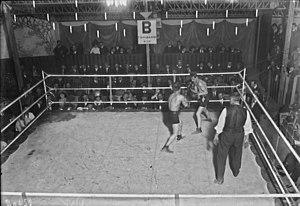
Match Eugène Criqui contre Robert Dastillon, 11-5-12, Wonderland (boxe), Paris
Le Wonderland est une salle et une école de boxe, ouverte à tous les jeunes gens capables de boxer ou voulant apprendre à boxer, créée en 1907, par Théodore Vienne, propriétaire de la Grande Roue de Paris, Victor Breyer et Robert Coquelle, deux journalistes sportifs, sur le modèle du Wonderland anglais, la salle de Whitechapel dans l'est de Londres. Le Wonderland opère « salle de la Grande-Roue », 74 avenue de Suffren et aussi salle Wagram.
Eugène Antoine Criqui est un boxeur français, champion du monde des poids plumes en 1923, né le 15 août 1893 dans le 4e arrondissement de Paris et mort le 7 mars 1977 à Noisy-le-Grand.